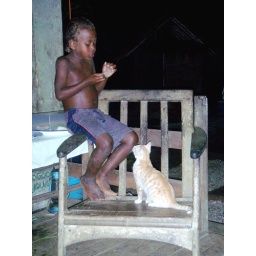
boy eating fish in front of hungry cat